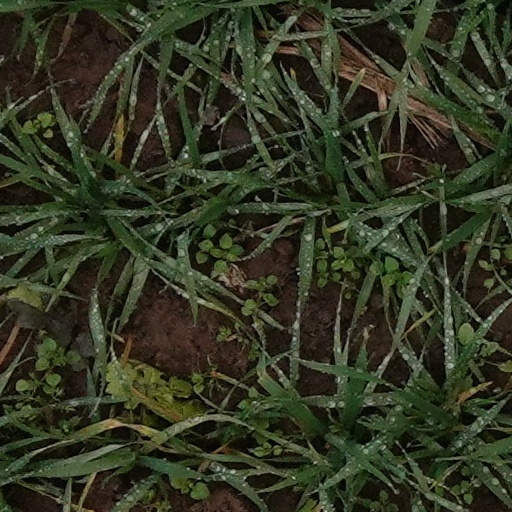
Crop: wheat